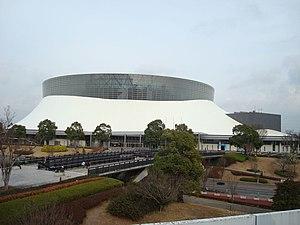
Le Parc Dome de Kumamoto est une arène ouverte polyvalente de Kumamoto dans la préfecture de Kumamoto.
Le Championnat du monde féminin de handball 2019 est la 24ᵉ édition du Championnat du monde de handball qui a lieu du 30 novembre au 15 décembre 2019 au Japon, sept mois avant Jeux olympiques de Tokyo. C'est une compétition organisée par la Fédération internationale de handball et la Fédération japonaise de handball qui réunit les meilleures sélections nationales.